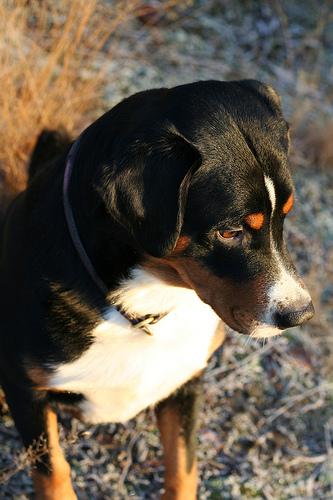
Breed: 234-n000091-Appenzeller